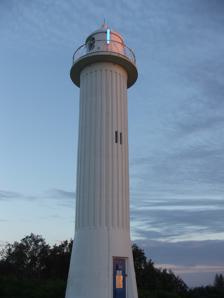
Building: Clarence River Light
Country: Unknown
Year built: 1866
Lighthouse in New South Wales, Australia Lighthouse Clarence River Light Clarence River Lighthouse Location Yamba New South Wales Australia Coordinates 29°25′56.88″S 153°21′50.37″E / 29.4324667°S 153.3639917°E / -29.4324667; 153.3639917 Tower Constructed 1866 (first) Construction concrete tower Automated 1920 Height 56 feet (17 m) Shape fluted cylindrical tower with balcony and lantern Markings white tower and lantern Power source mains electricity Operator Australian Maritime Safety Authority Light First lit 1955 (current) Deactivated 1955 (first) Focal height 135 feet (41 m) Intensity 22,000 candela Range 16 nmi (30 km; 18 mi) Characteristic Fl (3) W  15s. F Bu Clarence River Light , also known as Yamba Light or Clarence Head Light , is an active lighthouse located on Pilot Hill, a hill in Wooli Park, Yamba , New South Wales , Australia , south of the entrance of Clarence River . The current lighthouse was built in 1955, replacing a previous lighthouse built in 1880. It serves as the rear range light for two different ranges. History Old lighthouse Plans for the lighthouse, as drawn in 1878 by James Barnet The original 1880 Clarence River Lighthouse with keeper 's cottage to the left. The first light on Pilot Hill was most probably a platform with a kerosene lamp , located on the eastern part of the hill. The first actual structure was a small wooden hut built in 1866 with a large kerosene lamp placed on a bench. It was located where the 1880 lighthouse was later built, at 29°26′1.16″S 153°21′44.26″E / 29.4336556°S 153.3622944°E / -29.4336556; 153.3622944 . The mast from this lighthouse is on display at the Story House Museum in Yamba. In 1878 tenders were called for a permanent lighthouse, one of five lighthouses of similar design designed by James Barnet in 1878–80, the other four being Fingal Head Light , Crowdy Head Light , Tacking Point Lighthouse and Richmond River Light . It was built by W. Kinnear at a cost of £1,097, and construction was completed in 1880. Like the other four lighthouses, it was a rather short tower, about 7 metres (23 ft) high, with a roofed porch connecting it to a rectangular annexe . It was visible for 6 nautical miles (11 km; 6.9 mi). A keeper 's cottage was also constructed near-by. In 1920 the lighthouse was automated and demanned. In 1934 the Pacific Hotel was built in Yamba, and the light was somewhat obscured. In addition, a water reservoir was to be built at the location. A new lighthouse was built in 1955, and the old lighthouse was demolished in 1956. Restoration Replica of the 1879 Clarence River Lighthouse, completed in 2012 After the reservoir was demolished in 1980, an attempt has been made to raise government funds to erect a replica of the lighthouse at the original location. However, as funds could not be raised, local volunteers self-funded and built the replica, but without the lantern. The building houses the Yamba Community Radio Station 2TLC. In 2009, a project began to fully restore the lighthouse again, with support from local individuals and businesses. In November 2011 the project was almost completed, with the installation of a lantern and an original 19th century Fresnel lens donated by the Australian Maritime Safety Authority (AMSA) for the project. Distant view of the Clarence River Lighthouse (Yamba Lighthouse) Current lighthouse Plans for the new tower, 1951 The new lighthouse was built in 1955 from concrete in a modern style. The apparatus from the old lighthouse was transferred. The current light source is a FA-251 beacon with a 12 Volt 75 Watt quartz halogen lamp , supplying a light intensity of 22,000 cd and visible for 16 nautical miles (30 km). The power source is a battery charged from the mains electricity . The current characteristic is three white flashes every 15 seconds (Fl.(3)W. 15s). It also shows a fixed blue light (F.Bu.) which serves as a rear light for the North Channel Range Front Light at -131° (NGA 5945, Admiralty K2822, showing Iso.Bu. 2s). Site operation and visiting The light is operated by the Australian Maritime Safety Authority , while the site is managed by the New South Wales Department of Lands . The grounds are open and accessible to the public, and parking is available close by. The tower itself is closed. See also New South Wales portal Engineering portal List of lighthouses in Australia Notes